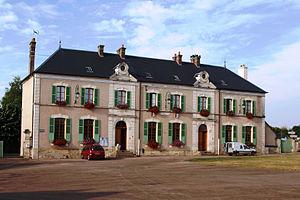
Sainpuits (Yonne) - La mairie
Sainpuits est une commune française située dans le département de l'Yonne en région Bourgogne-Franche-Comté à 200 km au sud de Paris.